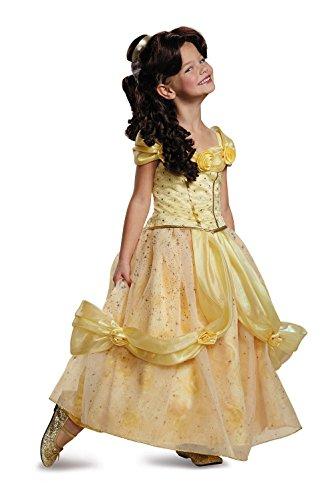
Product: Belle Ultra Prestige Disney Princess Beauty & The Beast Costume, Small/4-6X
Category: Clothing, Shoes & Jewelry | Costumes & Accessories | Kids & Baby | Girls | Costumes
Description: Product Includes: Dress with zipper.
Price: $72.78
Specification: ProductDimensions:35x14x2inches|ItemWeight:1.62pounds|ShippingWeight:1.65pounds(Viewshippingratesandpolicies)|DomesticShipping:ItemcanbeshippedwithinU.S.|InternationalShipping:ThisitemcanbeshippedtoselectcountriesoutsideoftheU.S.LearnMore|ASIN:B01BVF6VFA|Itemmodelnumber:98517L|Manufacturerrecommendedage:4-6years